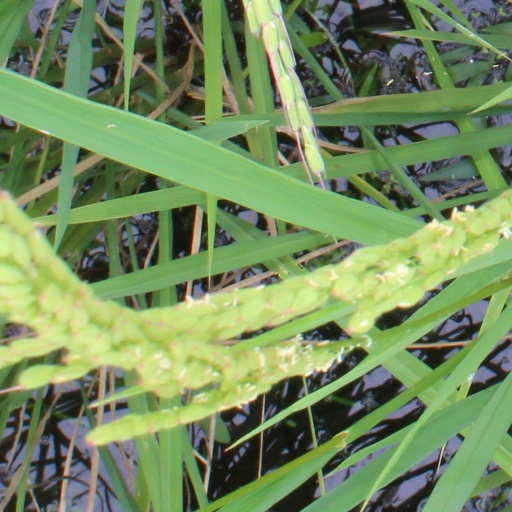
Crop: rice